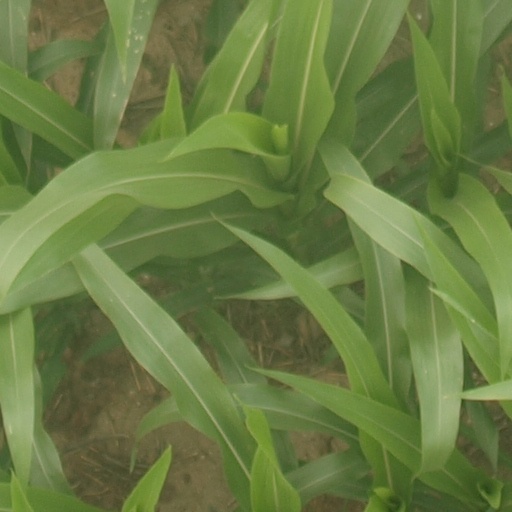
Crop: maize; corn